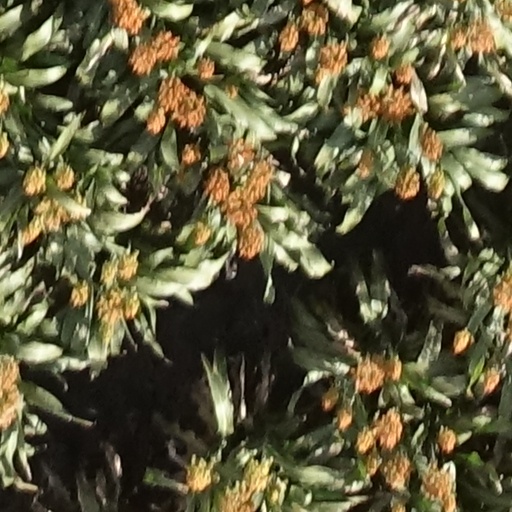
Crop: sorghum